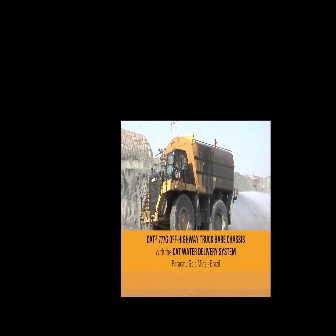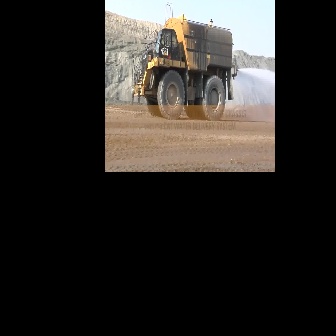
  Please identify the target specified by the bounding box [136,132,238,234] in the first image and locate it in the second image. Return the coordinates in [x_min,y_min,x_max,y_max] format.
Answer: [131,12,238,120]